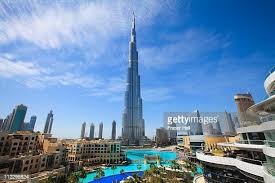
Landmark: Burj Khalifa